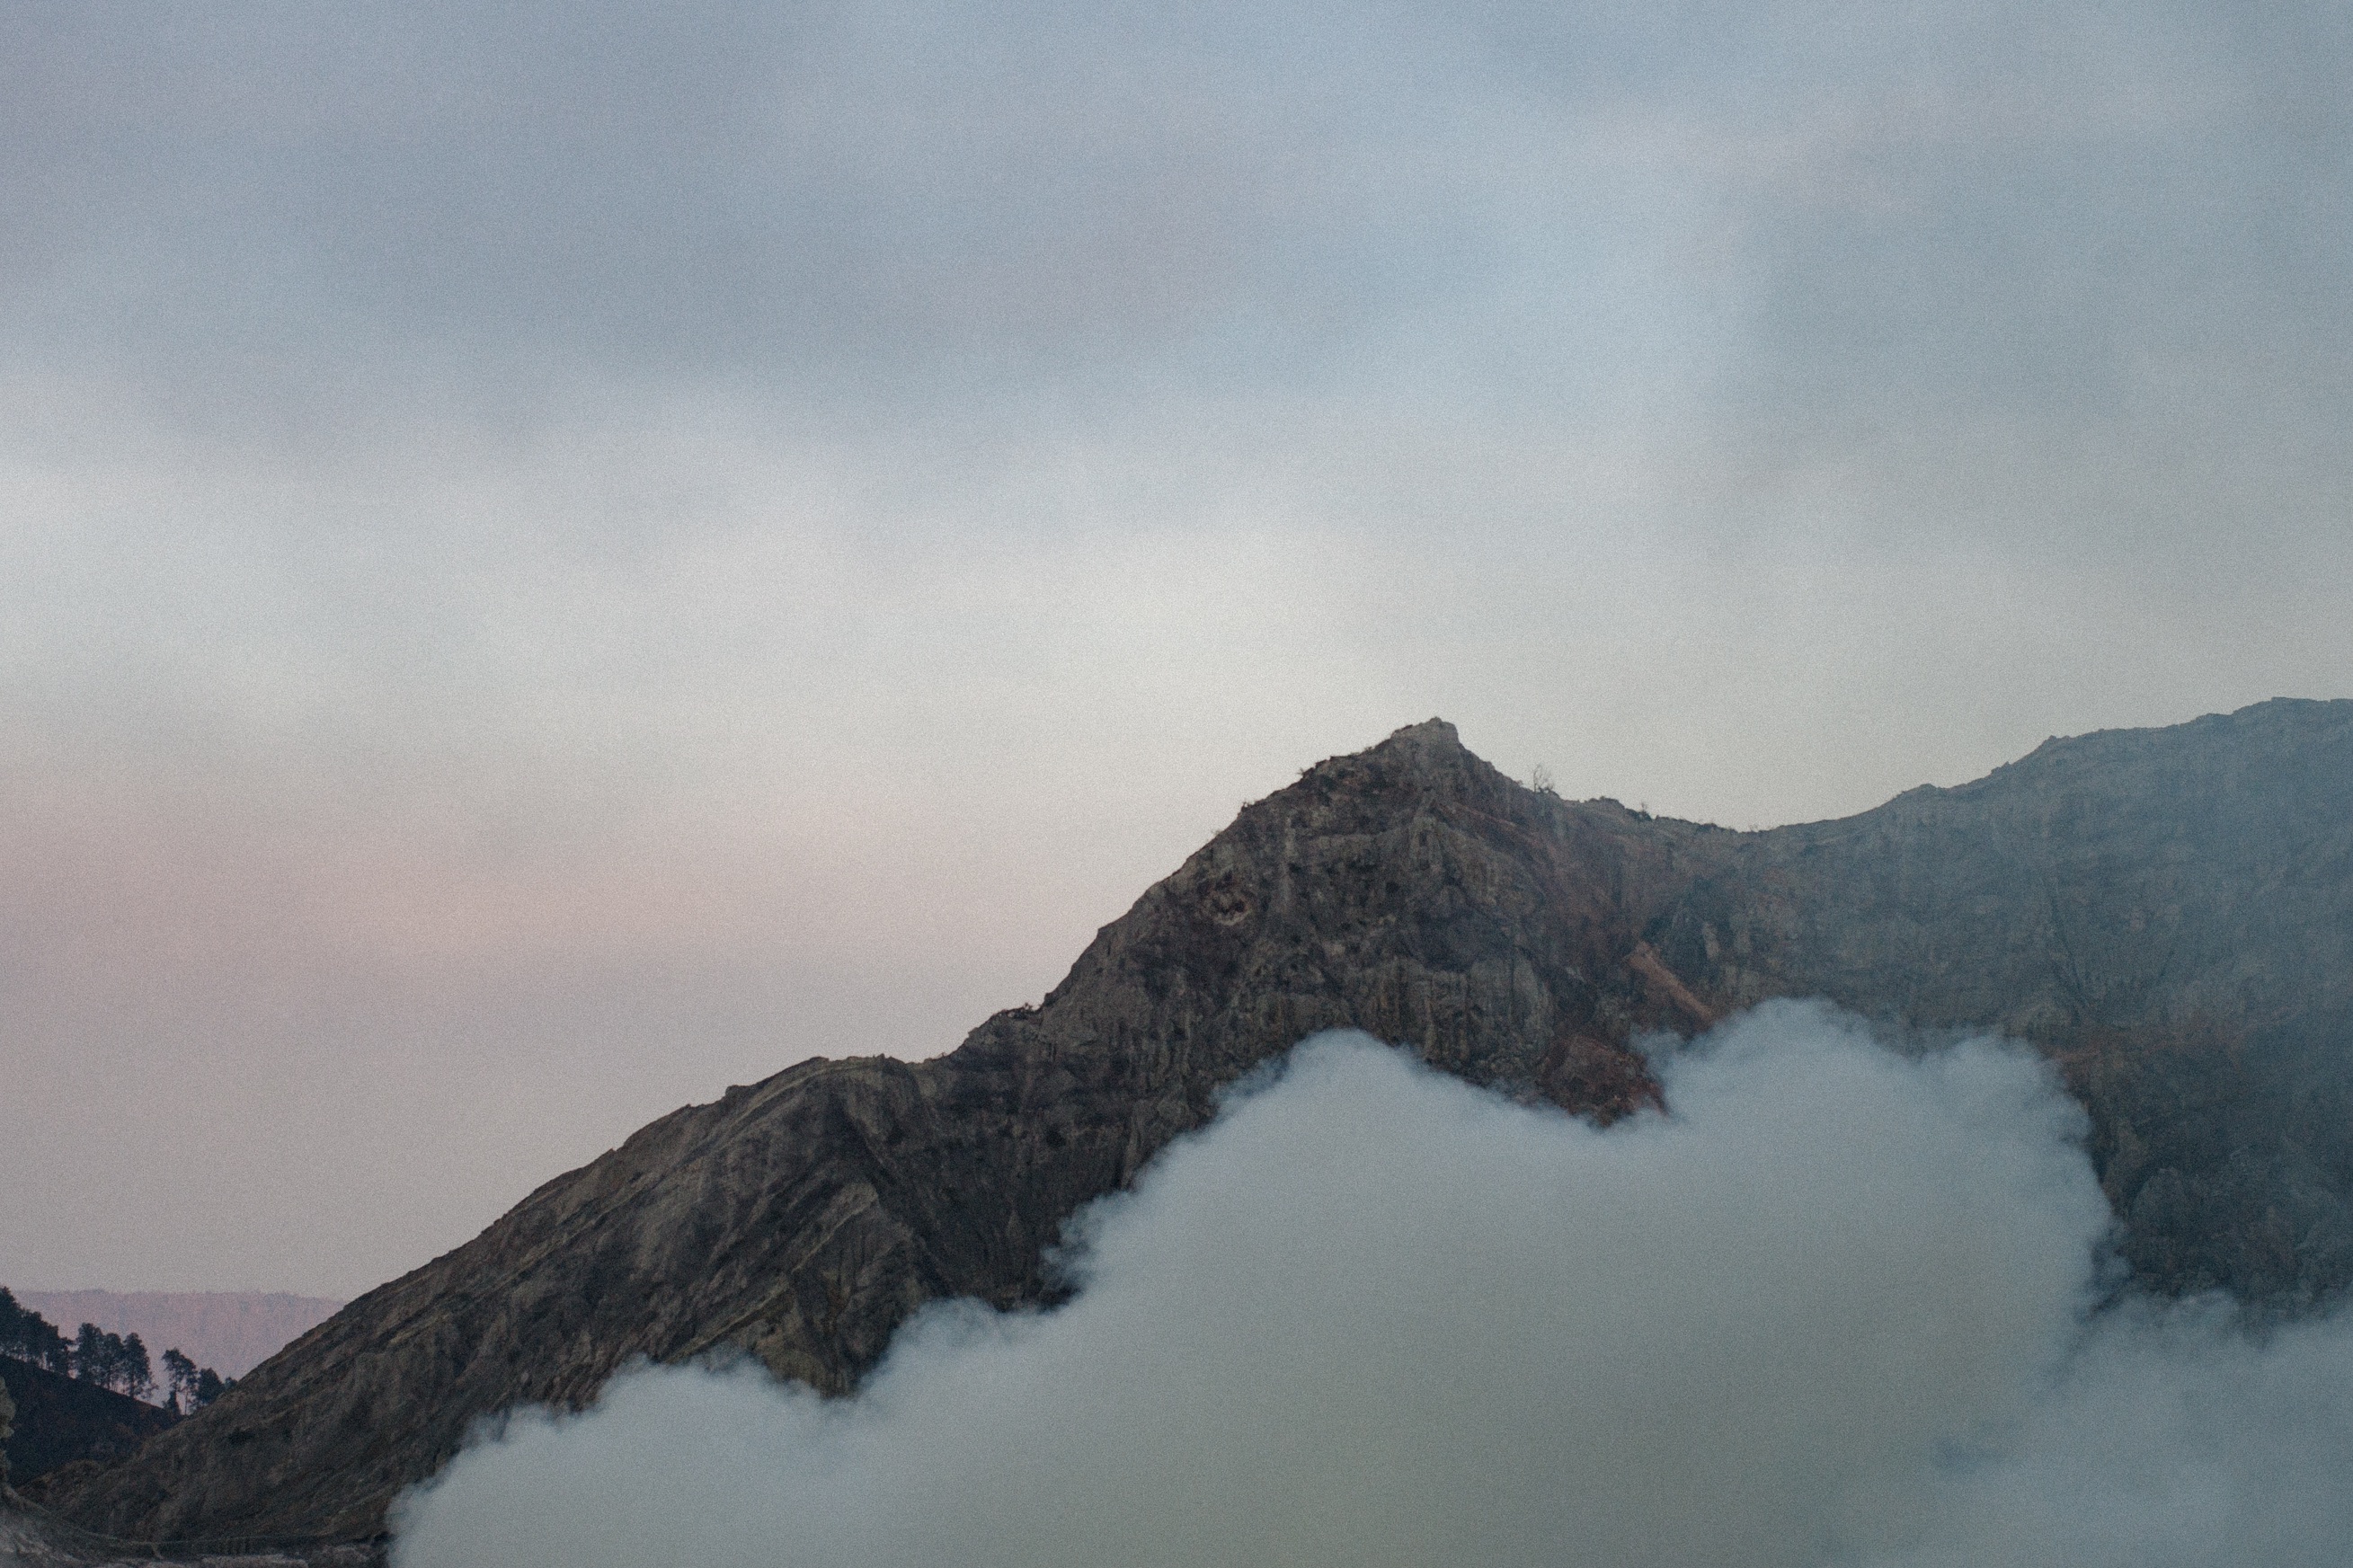
mountain, snow, winter, cloud, sky, mist, morning, hill, mountain range, weather, ridge, summit, alps, plateau, landform, geographical feature, atmospheric phenomenon, mountainous landforms, geological phenomenon